Jonathan Silverman

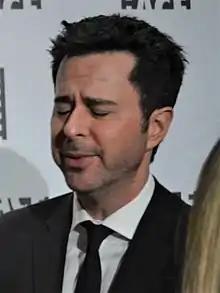
Silverman in 2012

Jonathan Elihu Silverman (born August 5, 1966) is an American actor. He is known for his roles in the comedy films "Brighton Beach Memoirs", "Weekend at Bernie's", and its sequel "Weekend at Bernie's II".